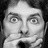
Emotion: surprise